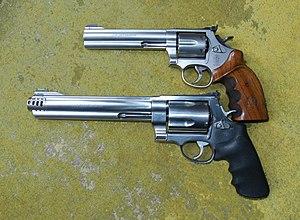
comparaison du .460 original et d'un .357 de la même marque.
La .460 S&W Magnum est une cartouche à grand vélocité destinée à la chasse longue distance à l'arme de poing et chambrée dans les revolvers S&W modèle M460 et 460XVR à carcasse X, ainsi que la carabine à levier de sous garde Modèle 90 produite par Big Horn Armory depuis 2015 sur la base des Winchesters modèles 1886 et 1892 avec une carcasse renforcée. Annoncée en 2005 et développée en commun par Hornady et Smith & Wesson sur la base de la .454 Casull allongée de 10mm, elle-même développée sur la base du .45 Colt créé en 1872 et mise en service en 1873 dans la US Army.